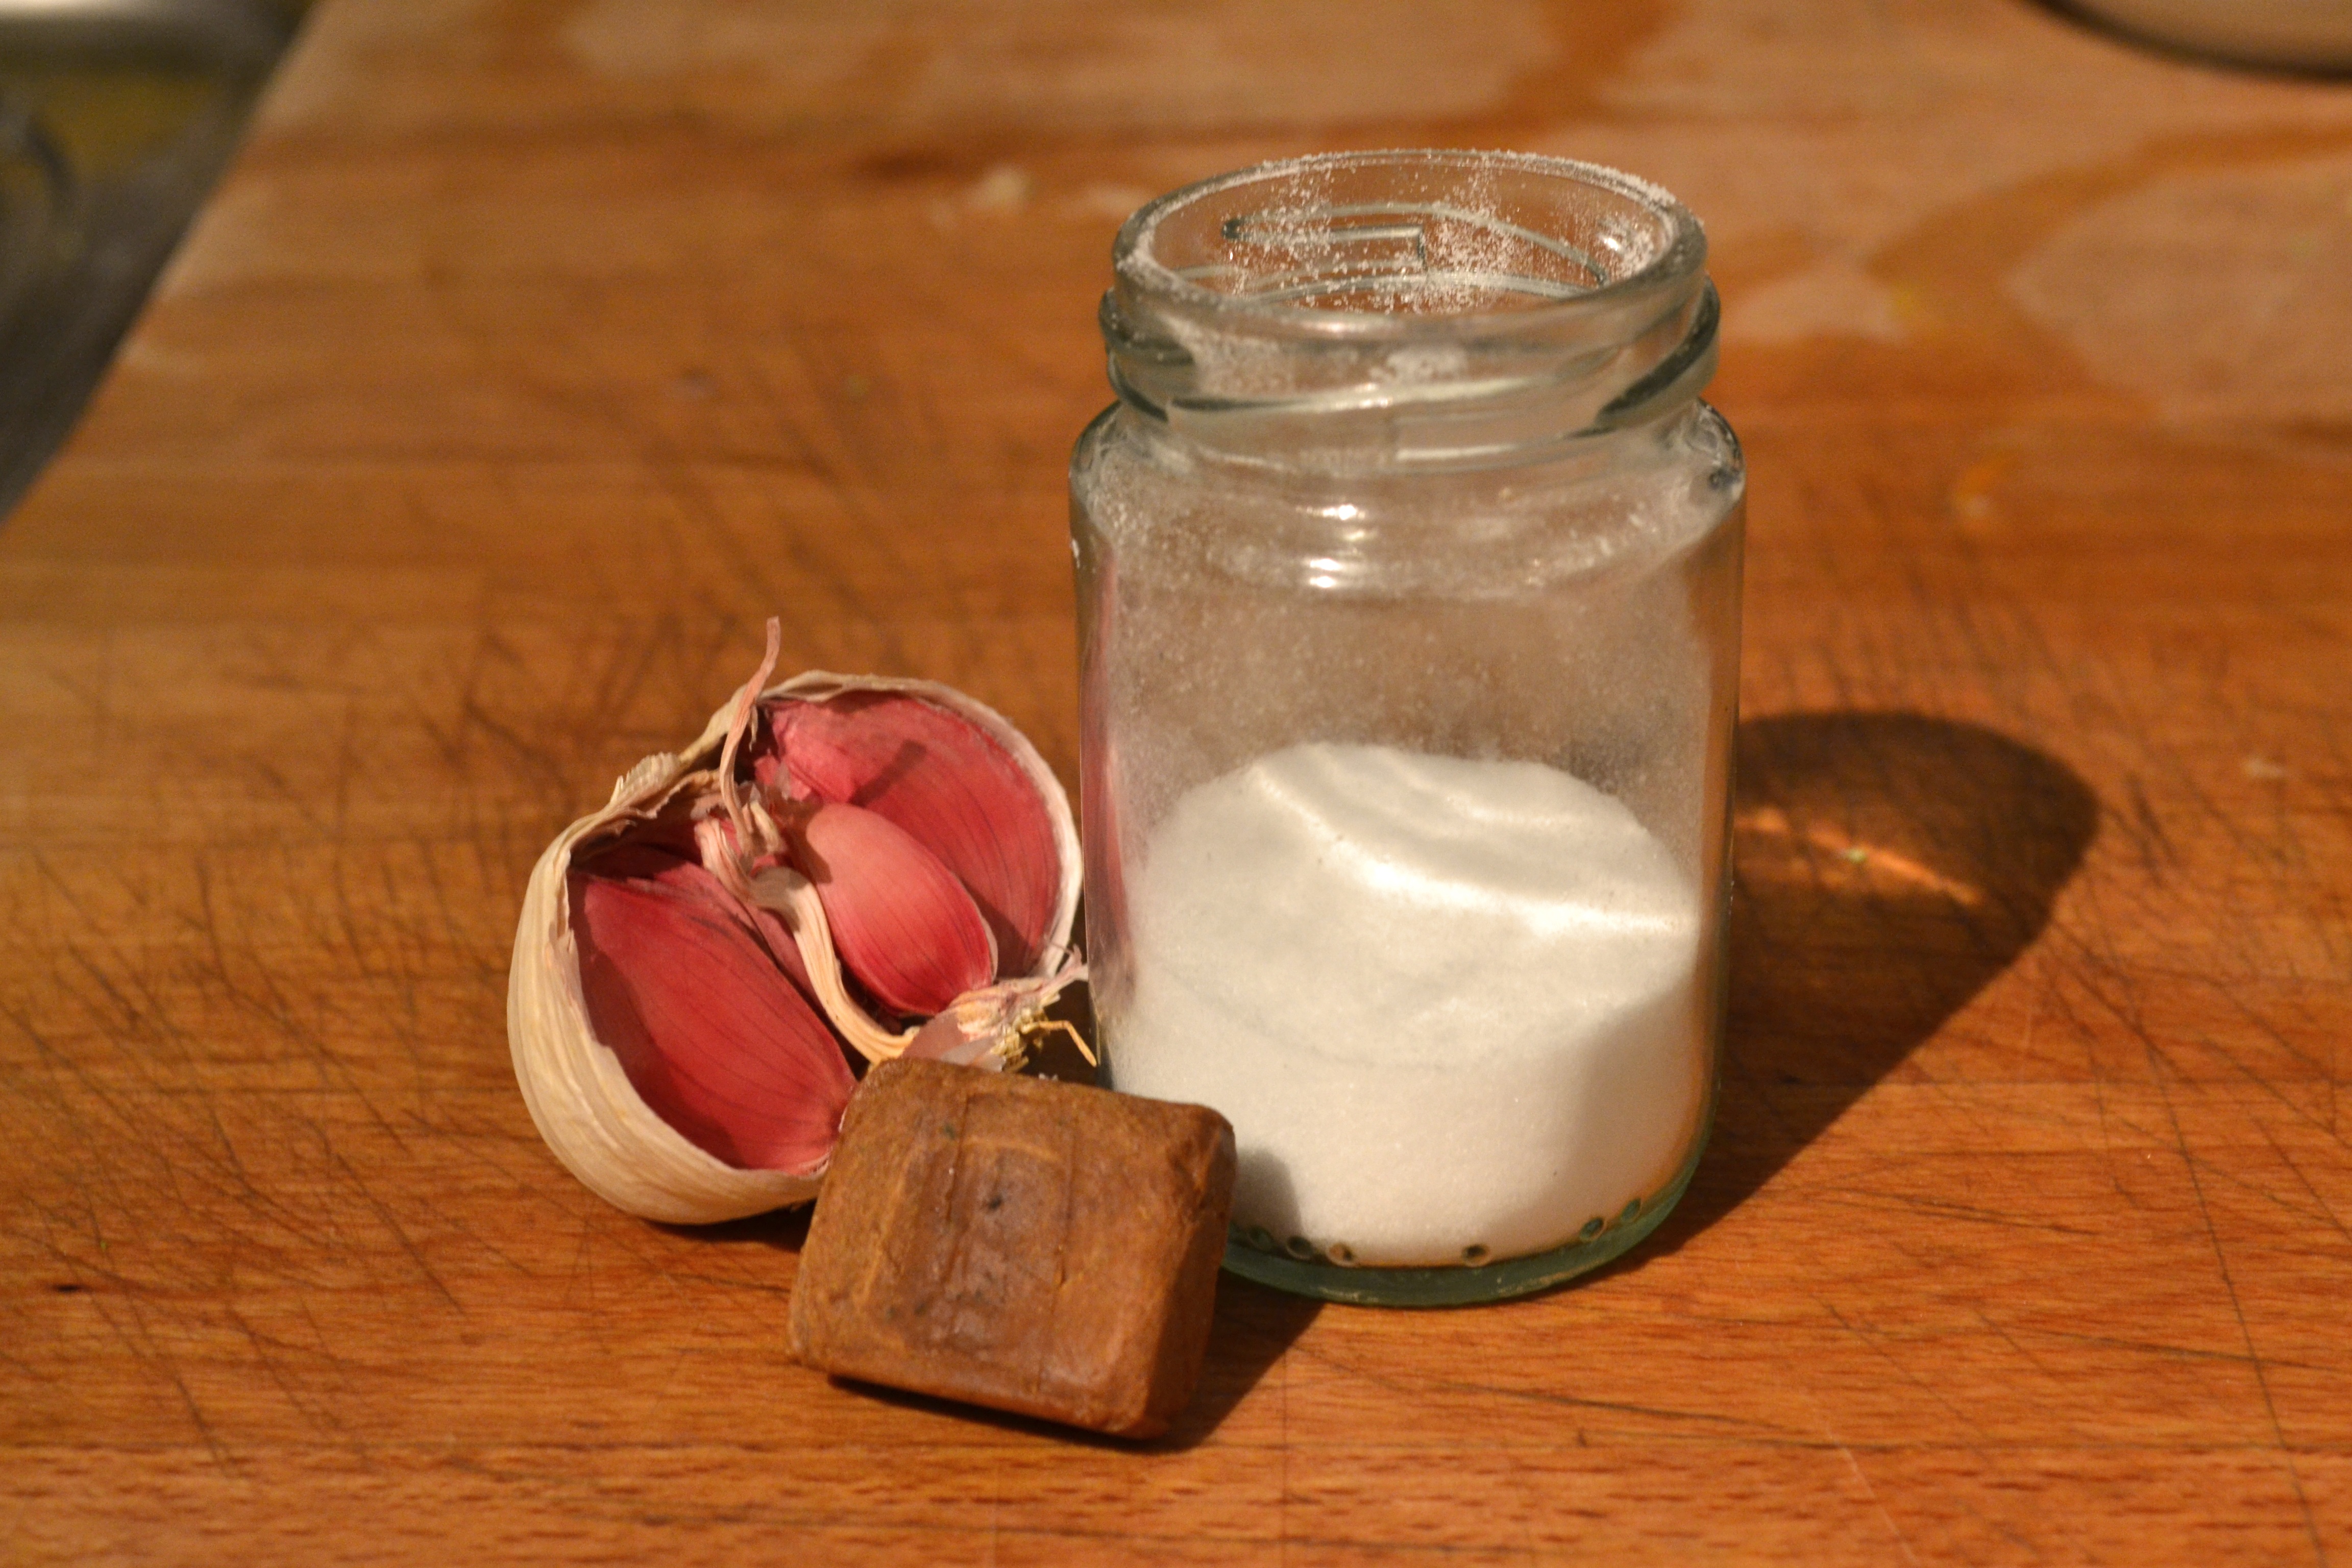
rustic, food, green, spice, cooking, garlic, produce, natural, salt, baking, healthy, lighting, cook, mason jar, coconut, condiment, nutrition, wooden, organic, flavor